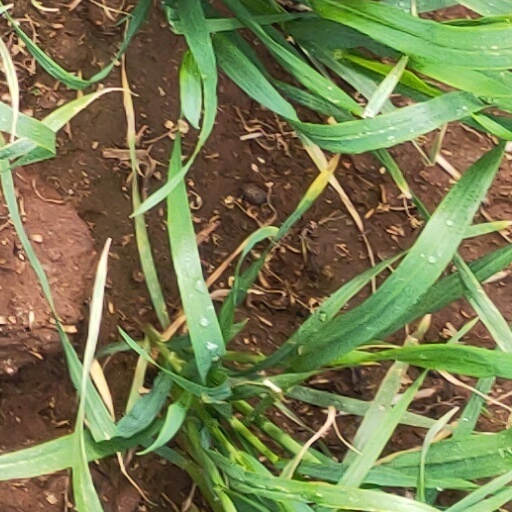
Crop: wheat